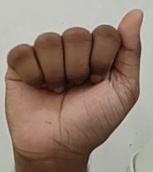
ASL sign: A